Sky position (RA, Dec in degrees): 206.718, 12.334
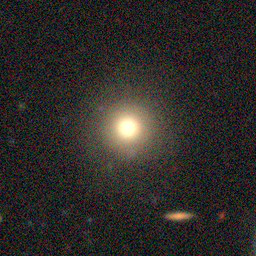
Galaxy morphology: Round Smooth Galaxies